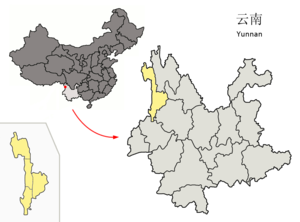
Nujiang
Nujiangs beliggenhed i Yunnan
Nujiang er et autonomt præfektur for lisufolket og ligger i den nordvestlige del af provinsen Yunnan i Kina. Nujiang har et areal på 14.703 km² og en befolkning på 491.824 mennesker.